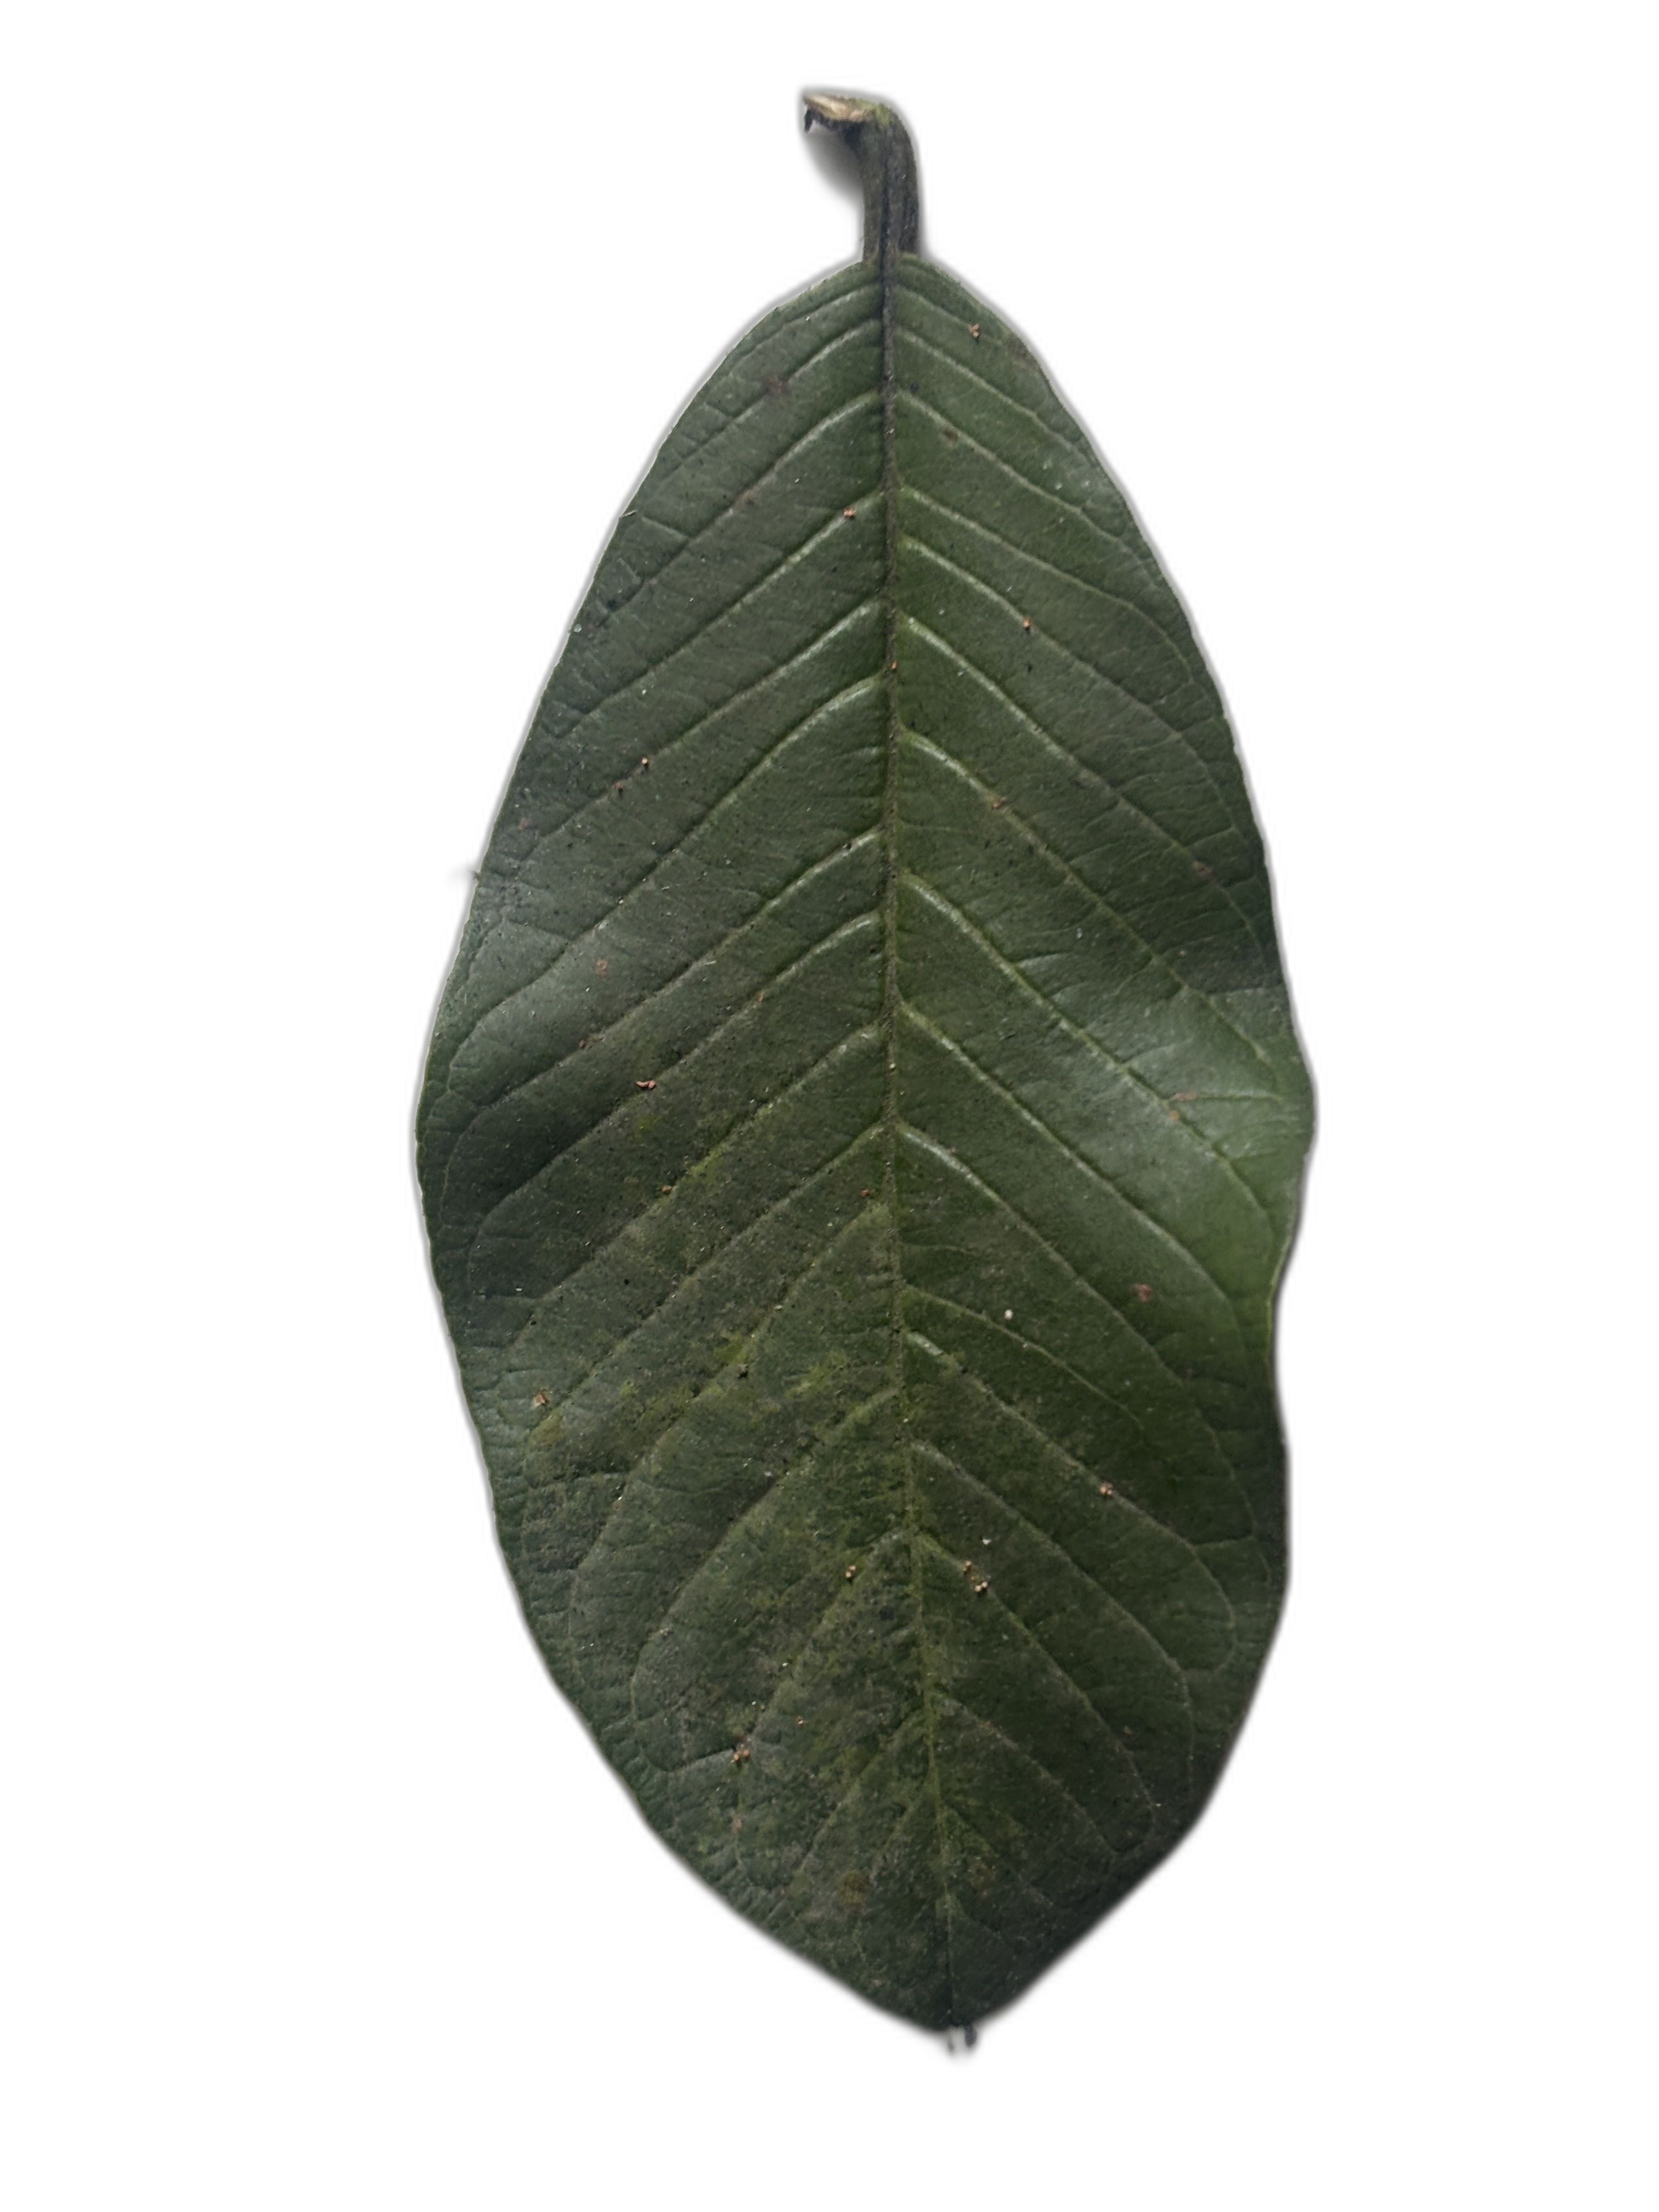
Plant part: leaf
Disease: Healthy